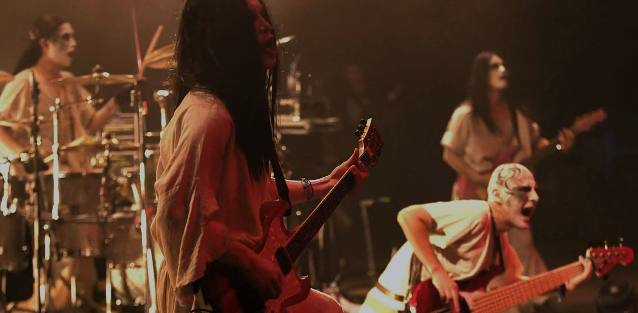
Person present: Yes